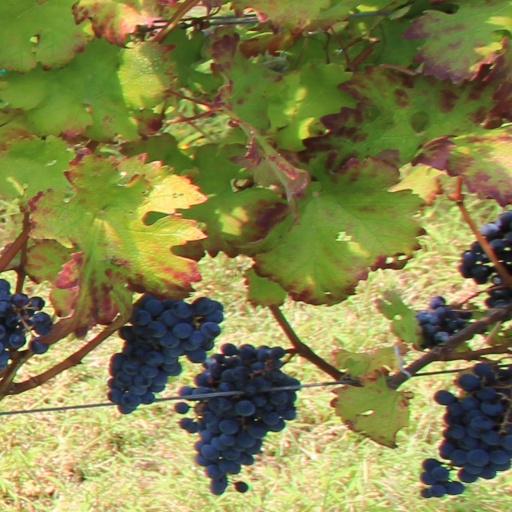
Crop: grape